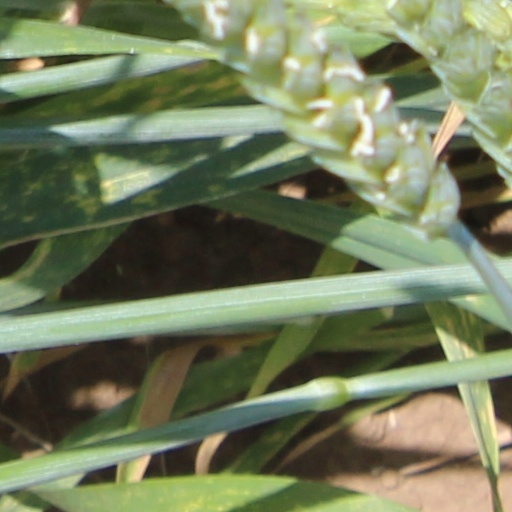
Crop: wheat